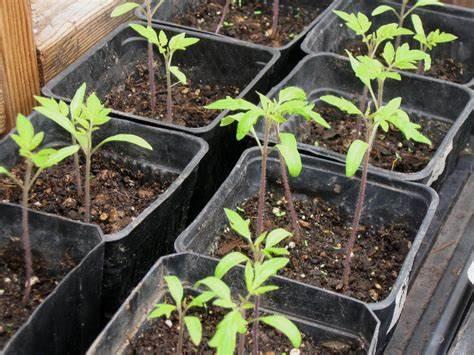
Kilimo cha kuzalisha mbegu bora kinaendelea kwa ustadi kupitia mimea michanga ya kijani kibichi iliyopangwa kwa hatua sahihi kila mmoja katika chombo chake. Miche hii imepandwa kwenye udongo mweusi wenye rutuba, mpangilio makini wa miche hii unadhihirisha dhamira ya kupata mbegu zenye ubora wa hali ya juu kwa matumizi ya msimu ujao wa kilimo.